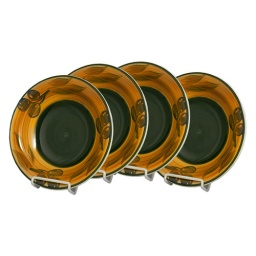
Hand painted ceramic, Made in Italy.  Forest Green and golden brown flower design, 9.5 inch diameter, sold and priced individually.